Arleigh Burke

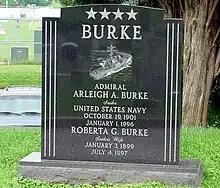
Arleigh Burke's grave at the United States Naval Academy Cemetery

Burke took the post of Chief of Naval Operations in May, 1955, with significant reservations. He served at a critical time in world history, during the depths of the Cold War. He was relatively young, age 53, compared to other Flag Officers at the time. He was a hard worker, and seemingly tireless, working fifteen-hour work days six days a week as a norm.